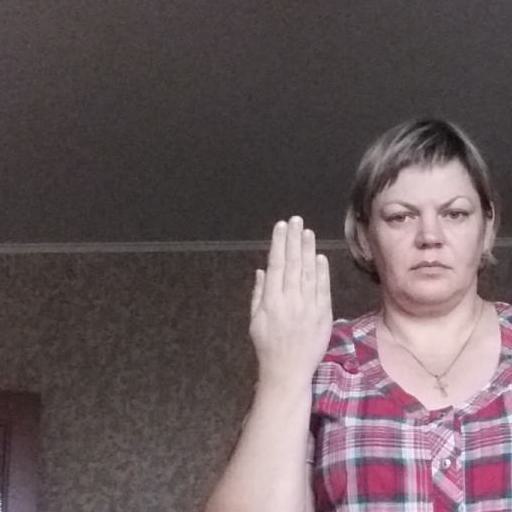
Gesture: stop_inverted